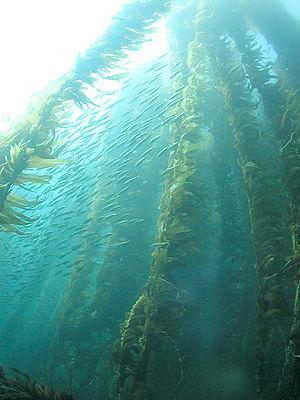
Pelagophycus est un genre d'algues brunes de la famille des Laminariaceae. Les espèces de ce genre possèdent un stipe unique en forme de ruban, long de trois à 27 mètres, et jusqu'à trois mètres d'épaisseur.